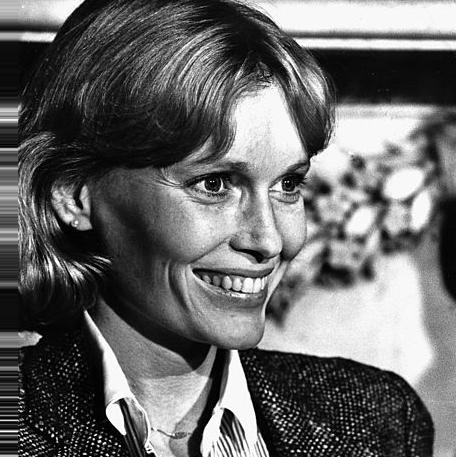
Age: 34